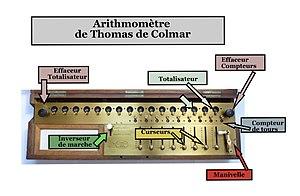
L'arithmomètre est le nom donné à une machine à calculer inventée en 1820 par Charles Xavier Thomas de Colmar. C'est la première du genre à avoir été produite en série et commercialisée dans le monde. Près de 5000 exemplaires seront construits entre 1850 et 1915. Entièrement mécanique, l'arithmomètre est capable d’effectuer les quatre opérations de l’arithmétique avec fiabilité et promptitude. Il régnera en maître pendant pratiquement toute la seconde moitié du 19ᵉ siècle et sera cloné par de nombreux constructeurs européens. Confronté à une concurrence impitoyable, l'arithmomètre restera l’acteur et le témoin d’une société en pleine mutation.